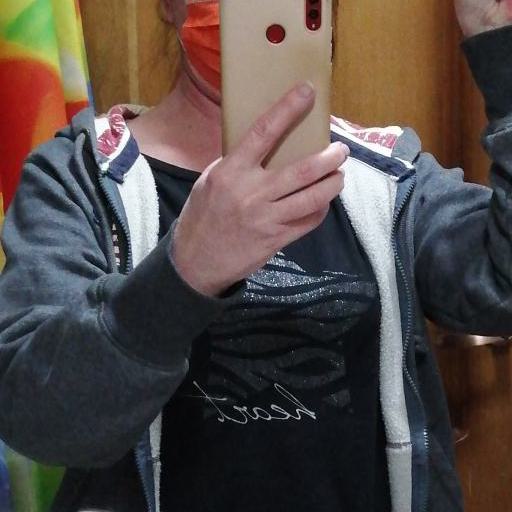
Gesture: no_gesture